Cap gun

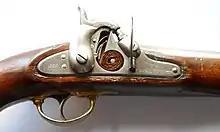
Springfield musket with tape primer

Real guns that used caps first appeared around the United States Civil War era, when faster firing weapons were needed. The Springfield Model 1855 musket was fitted with a Maynard tape primer. A roll of paper impregnated with fulminate served as the detonator, but it was found to be impractical in wet or muddy conditions and the Union army reverted to using the conventional copper percussion cap. After the demand for caps declined, firearms companies experimented with toy cap guns modeled after real percussion cap guns.